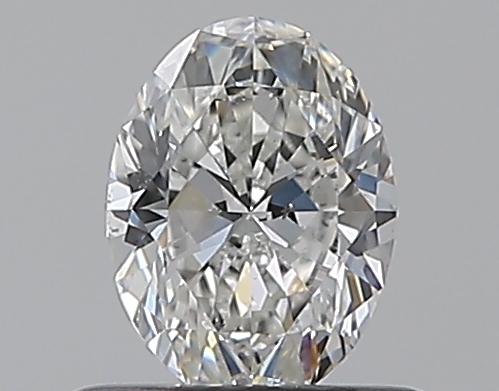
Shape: oval
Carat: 0.5
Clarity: SI1
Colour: F
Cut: VG
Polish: VG
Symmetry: VG
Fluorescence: N
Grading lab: GIA
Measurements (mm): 5.88 x 4.39 x 2.83